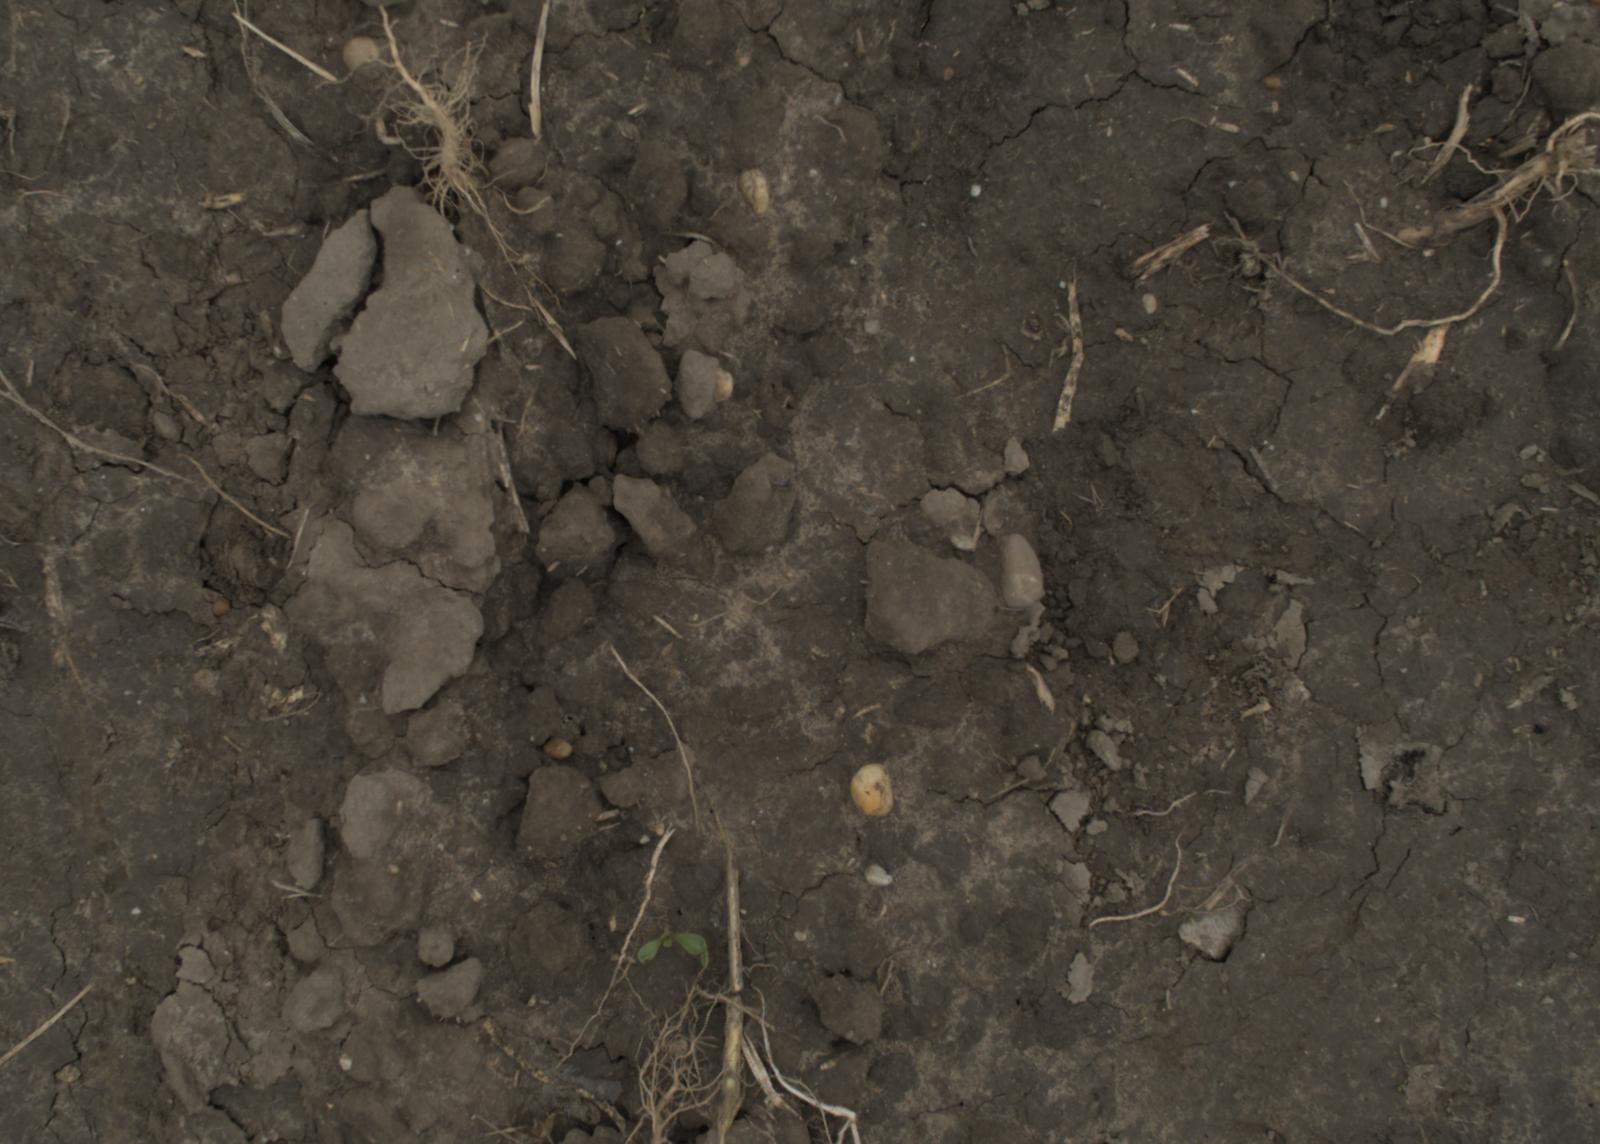
Capture date: 29.09.2021 14:05:49
Weather: cloudy
Wind: medium
Seeding date: 02.09.2021
Plant canopy height (mm): 954